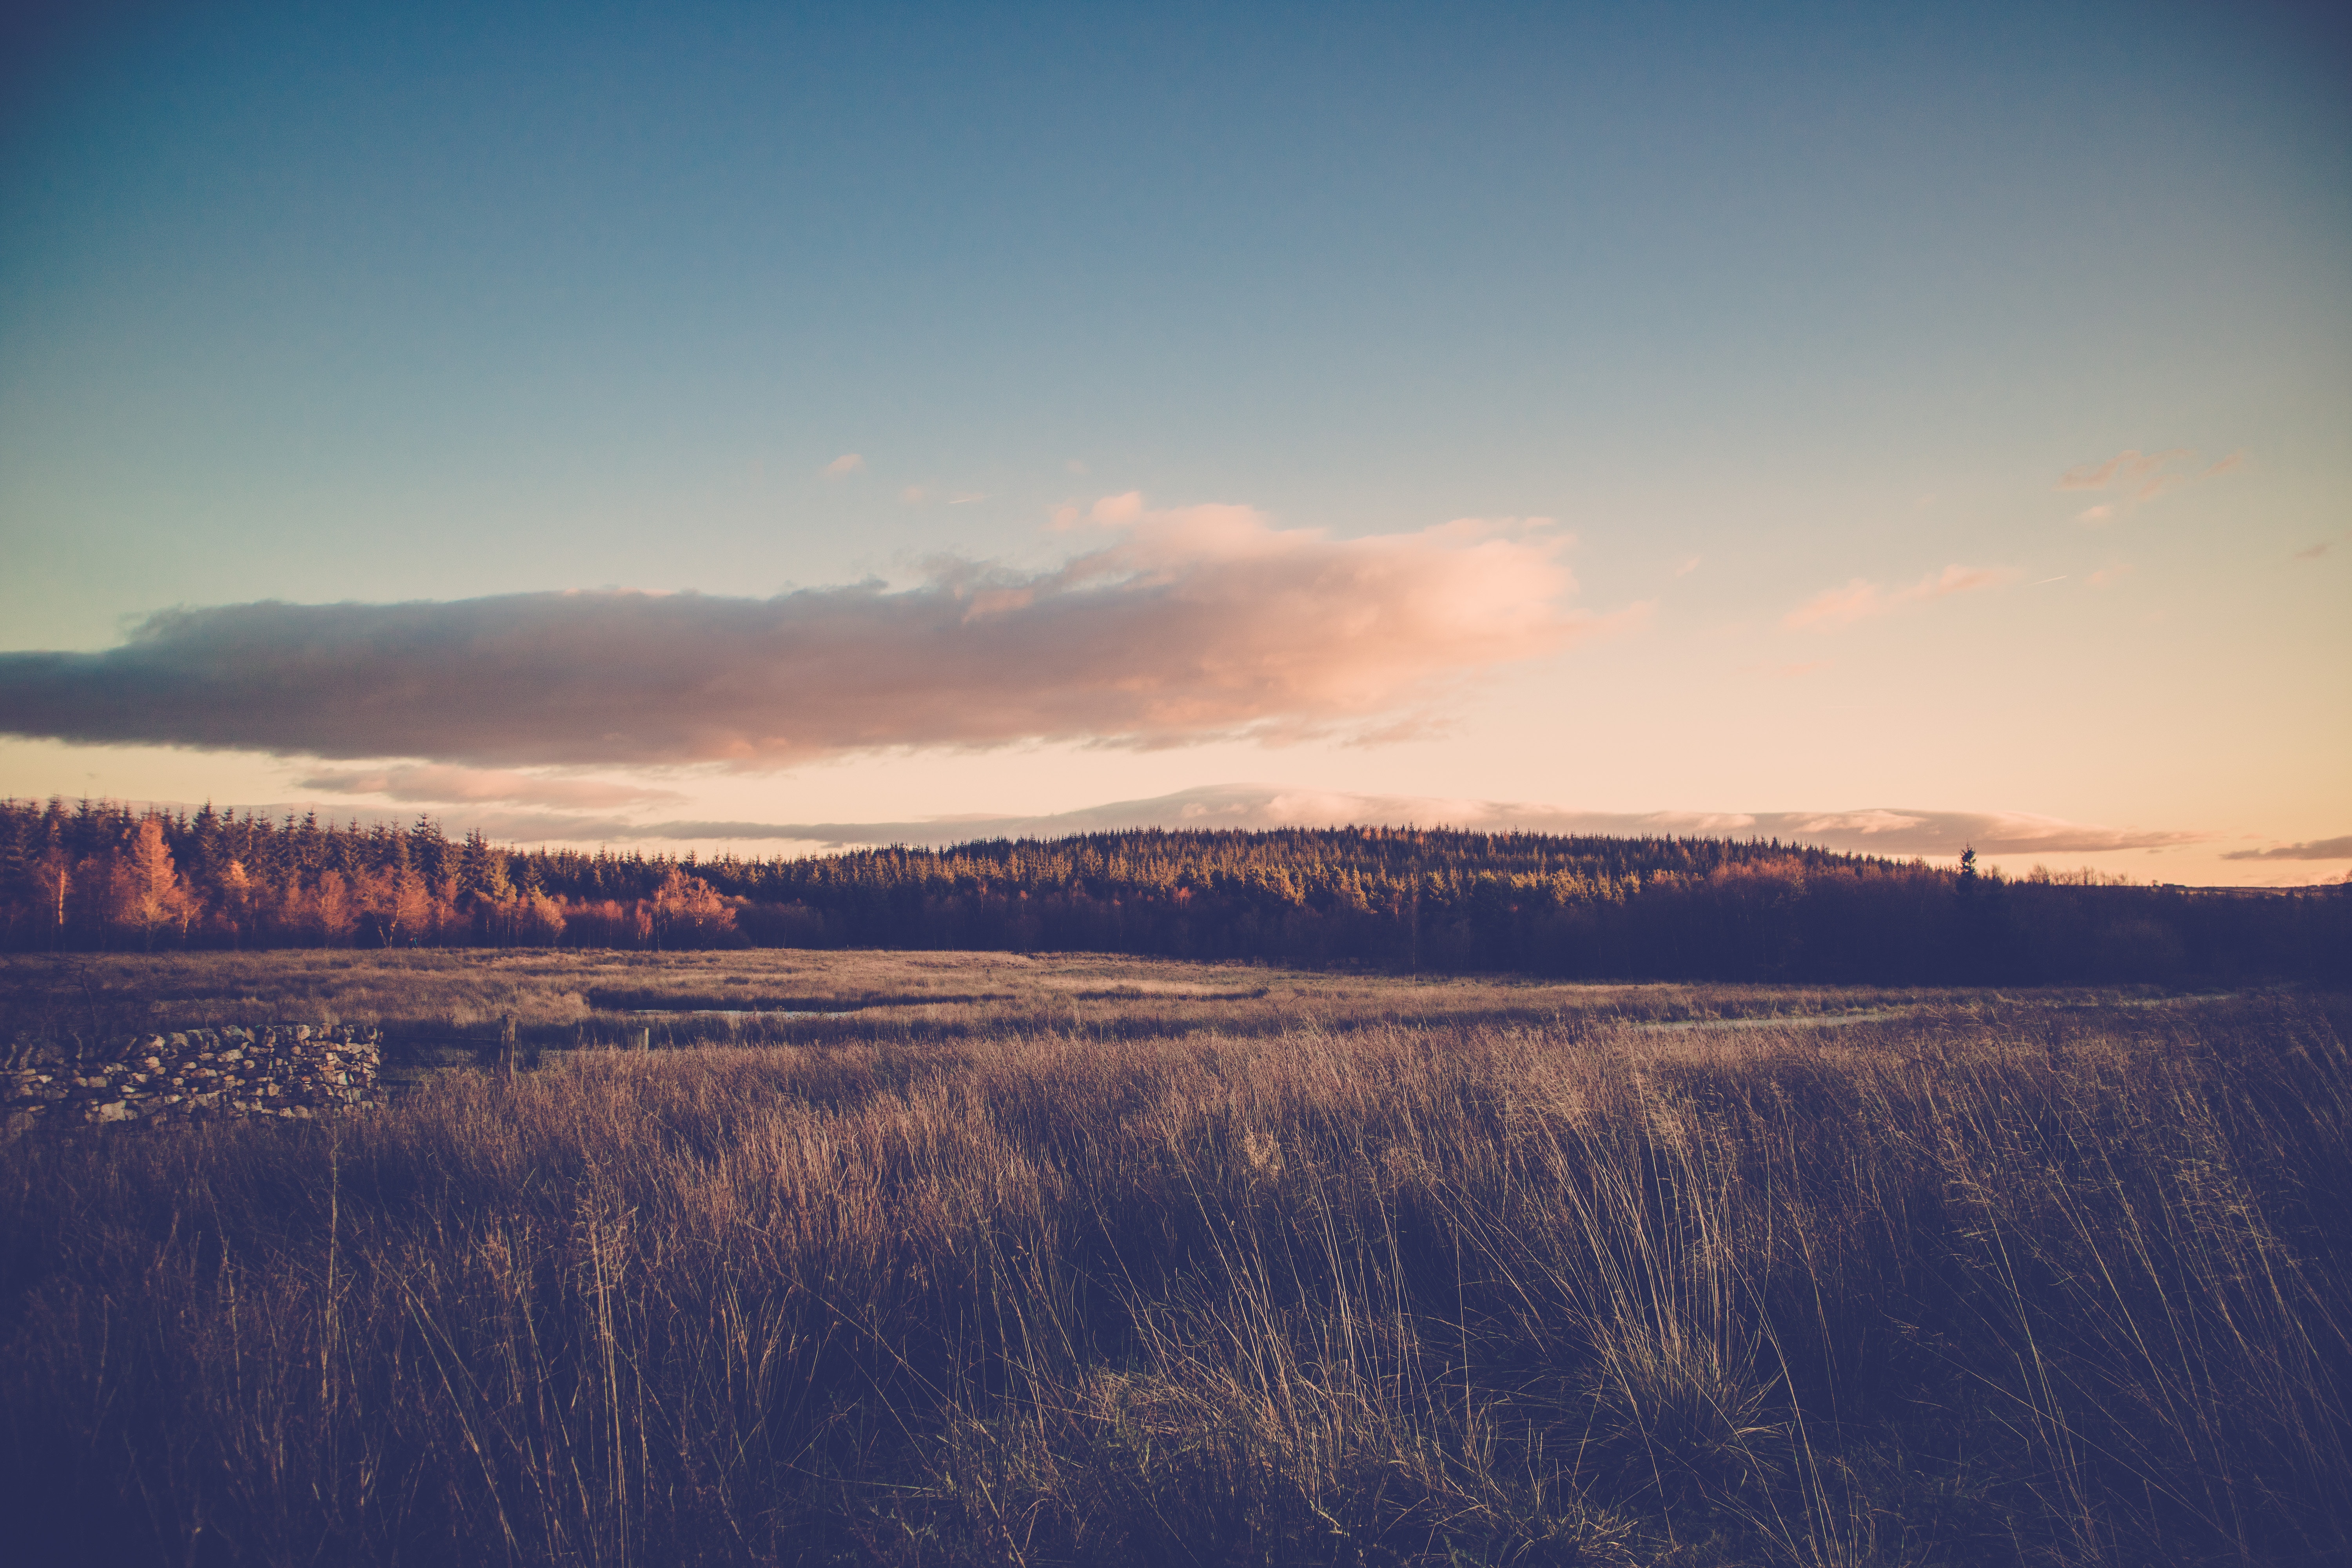
sky, nature, cloud, horizon, natural landscape, atmospheric phenomenon, winter, morning, evening, atmosphere, sunlight, ecoregion, snow, plain, landscape, tree, sunset, dawn, rural area, hill, sunrise, freezing, calm, dusk, mountain, prairie, ice, tundra, ocean, meteorological phenomenon, grassland